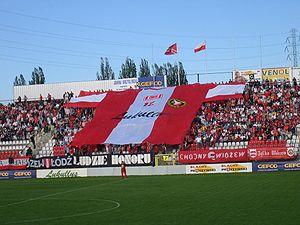
Le Kop. 日本語: サポーターの応援風景. Norsk bokmål: Utsikt mot Tribune-C. Polski: Fani Widzewa podczas meczu w Łodzi, widok na trybunę C.
Le stade Ludwik Sobolewski est un stade de football situé à Łódź, en Pologne. Il est utilisé pour les matches à domicile du Widzew Łódź.